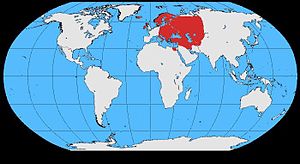
Gråkrage
Gråkragens udbredelse.
Gråkragens udbredelse.
Gråkragen er en cirka 47 centimeter stor kragefugl, der yngler i det nordvestlige og centrale Europa og i Mellemøsten. Det er en almindelig ynglefugl i Danmark, hvor den findes både på landet og i byerne. Dens stemme er et hæst kraa-kraa-kraa, der har givet fuglen dets navn.